Sebastopol, Victoria

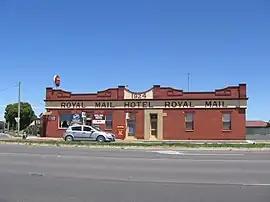
Royal Mail Hotel

Sebastopol is a southern suburb on the rural-urban fringe of Ballarat, Victoria, Australia. It is the third most populated area in urban Ballarat with a population of 10,194 at the .